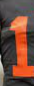
Number: 1